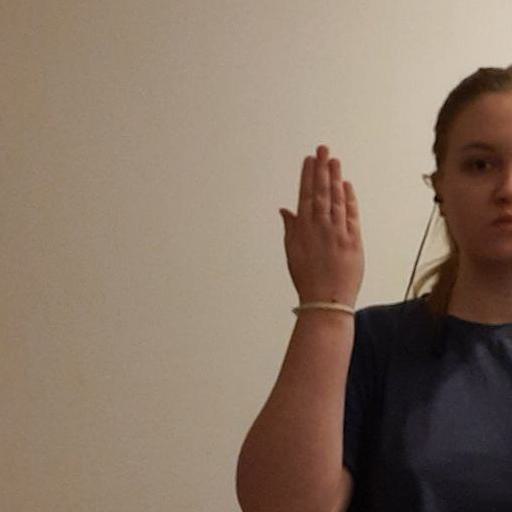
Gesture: stop_inverted